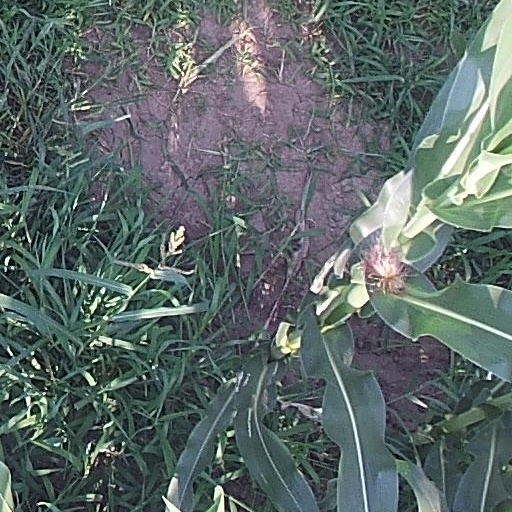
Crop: maize; corn